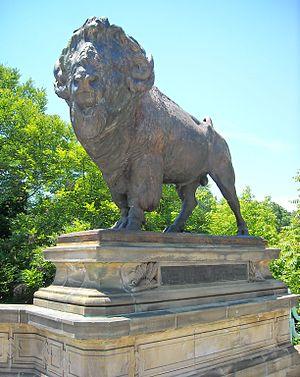
La ville de Washington compte de nombreuses sculptures en plein air. La Smithsonian Institution en compte près de 900 dans son inventaire. En plus des plus célèbres monuments et mémoriaux de la capitale, de nombreuses personnalités reconnues comme des héros nationaux ont été honorées, à titre posthume, une statue les représentant dans un parc ou une place publique. Certains de ces personnages de l'histoire américaine sont représentés plusieurs fois dans la capitale. Abraham Lincoln, par exemple, est représenté par au moins trois sculptures, dont celles au Lincoln Memorial, au Lincoln Park, et à l'ancienne Cour supérieure du district de Columbia. Plusieurs personnalités internationales, telles Mohandas Karamchand Gandhi, ont également été immortalisées par des statues. D'autres figures humaines ne font référence à aucun personnage historique telle par exemple la statue de la Liberté qui ne doit pas être confondue avec la statue de la Liberté à New York, statue allégorique de 19 ½ pieds de haut qui repose au sommet du dôme du Capitole.